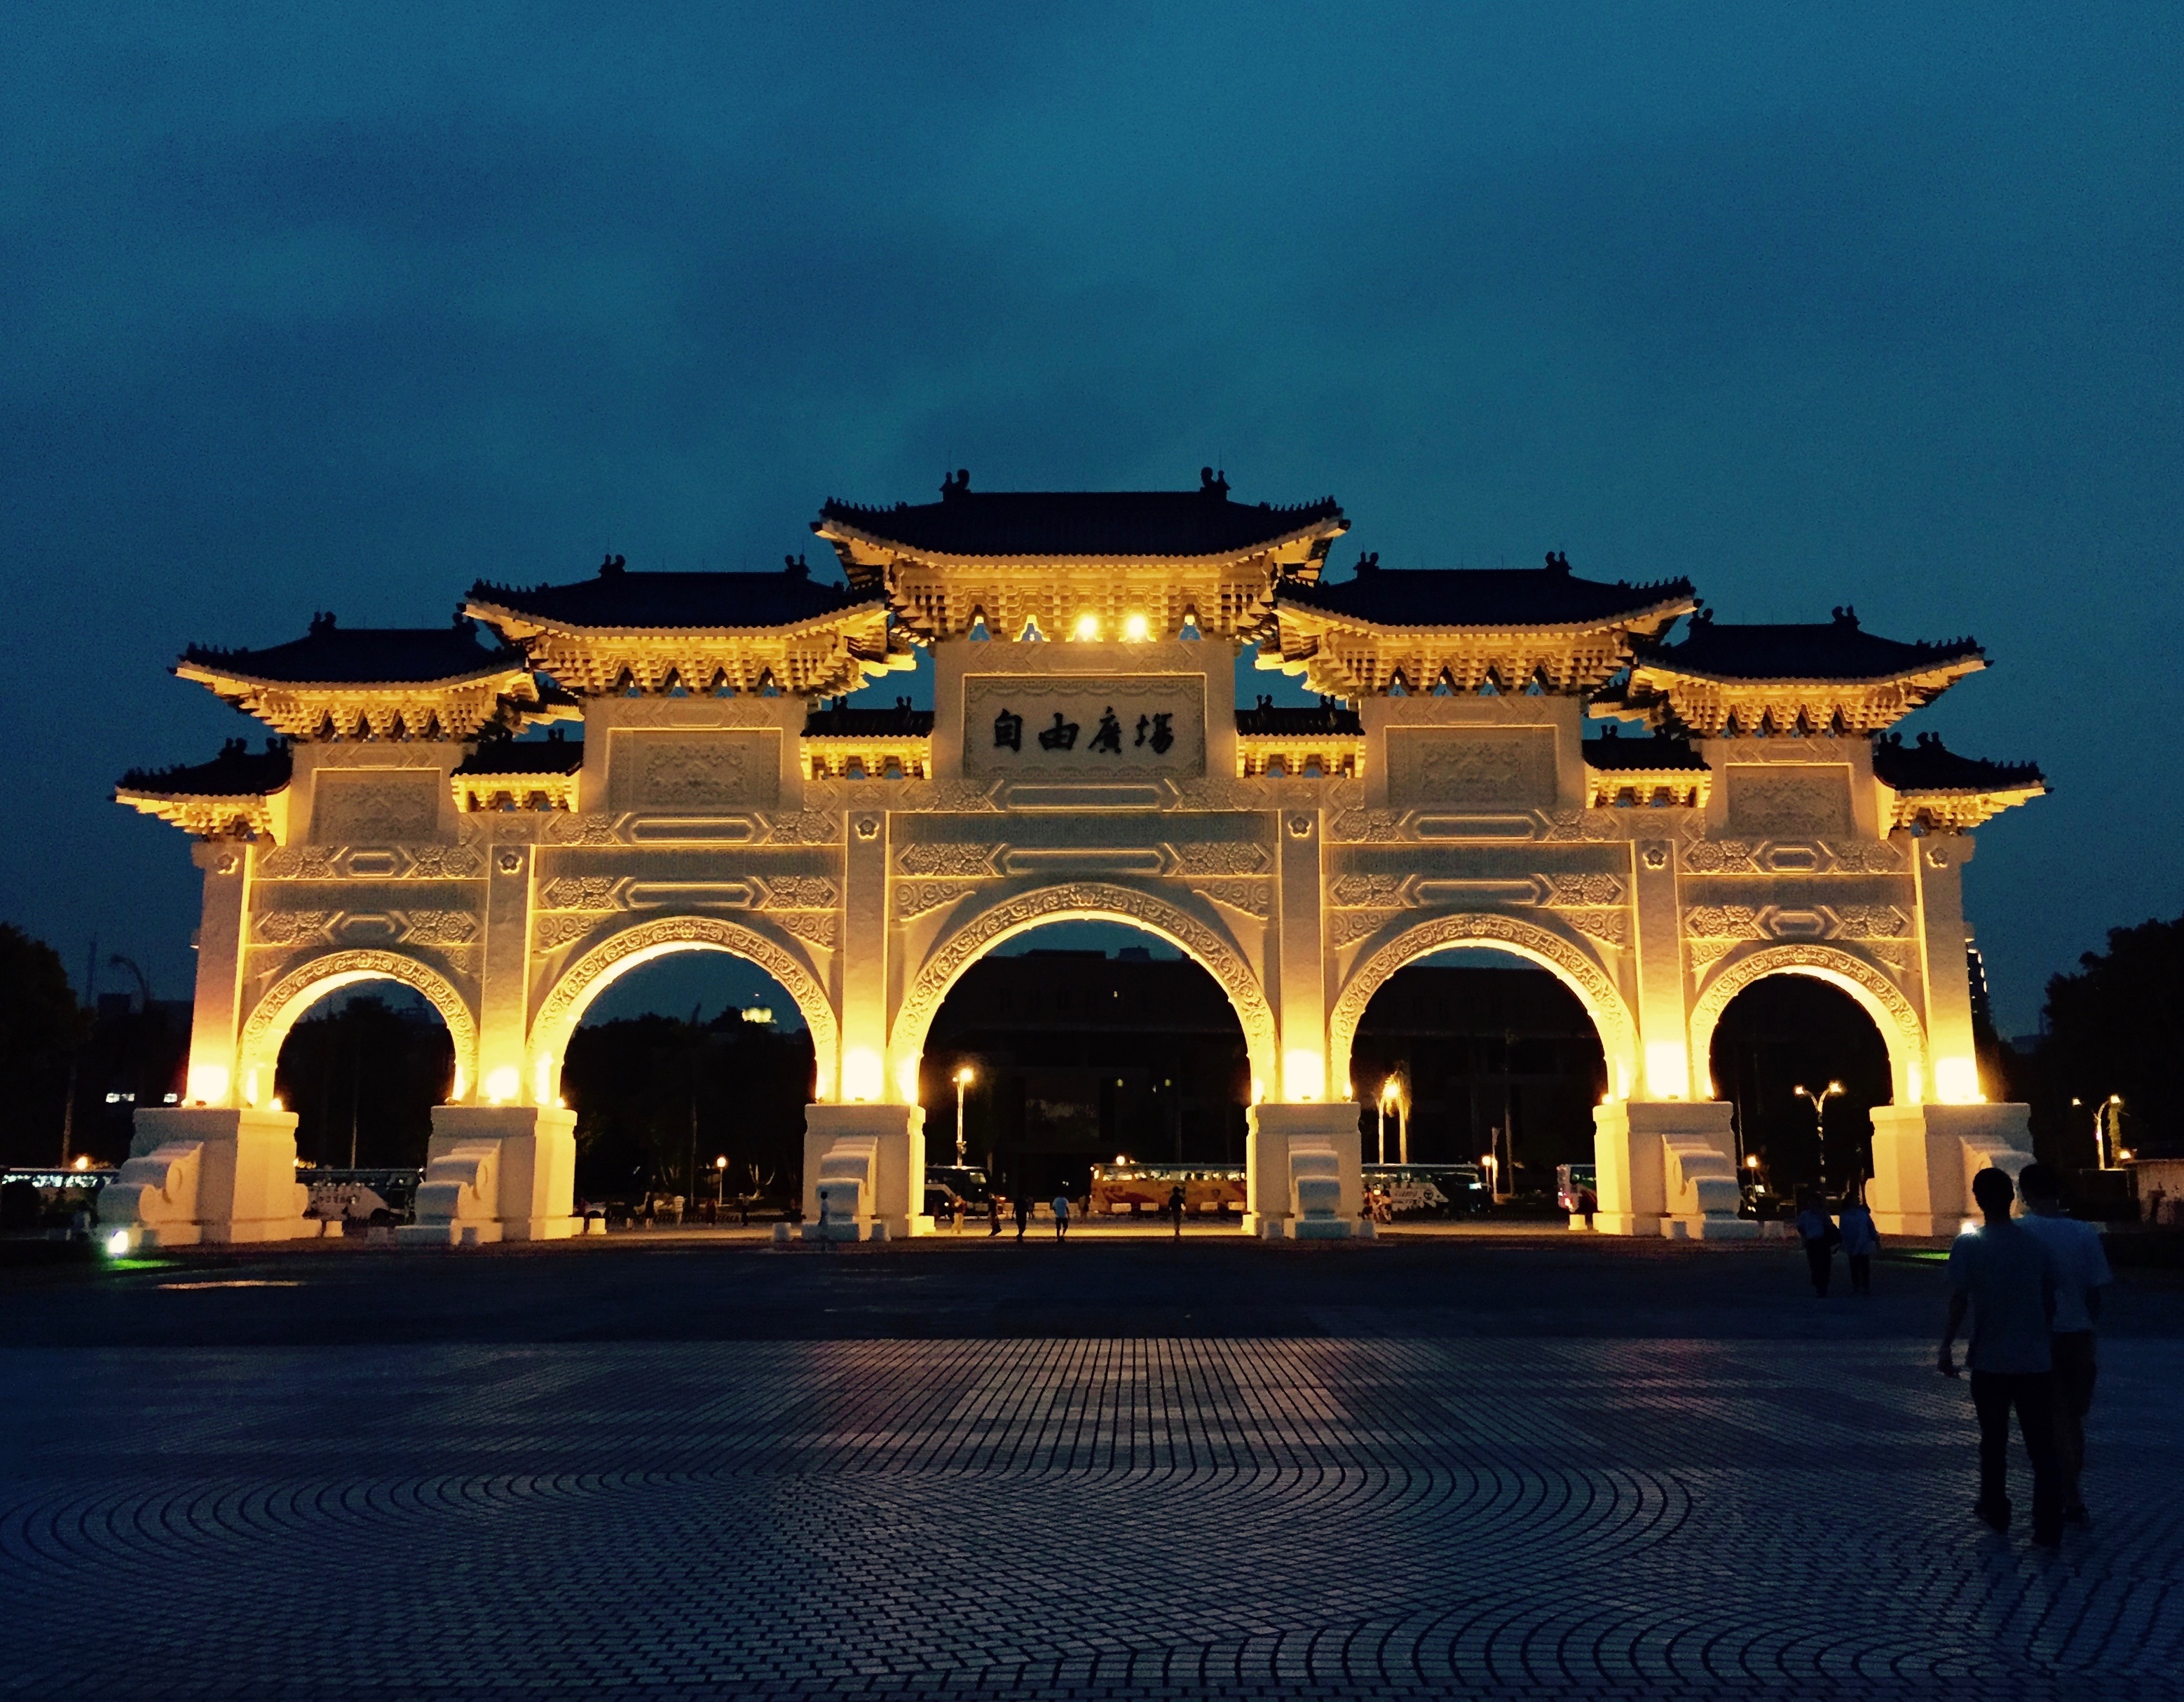
architecture, night, palace, evening, reflection, opera house, landmark